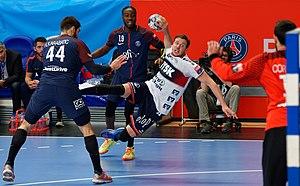
Rencontre de phase de groupe de la ligue des champions 2017/18 entre le PSG et SG Flensburg. A Coubertin, le 17 février 2018. http://www.eurohandball.com/ec/cl/men/2017-18/match/2/103
Kentin Mahé, né le 22 mai 1991 à Paris, est un joueur de handball français. Il évolue au poste de demi-centre ou d'ailier gauche. Avec l'équipe de France, il est devenu champion du monde 2015 vingt ans après son père, Pascal Mahé. En 2018, après avoir été formé puis été professionnel pendant 10 saisons en Allemagne, il rejoint la Hongrie et le Veszprém KSE. Il n'a ainsi jamais évolué en championnatde France.